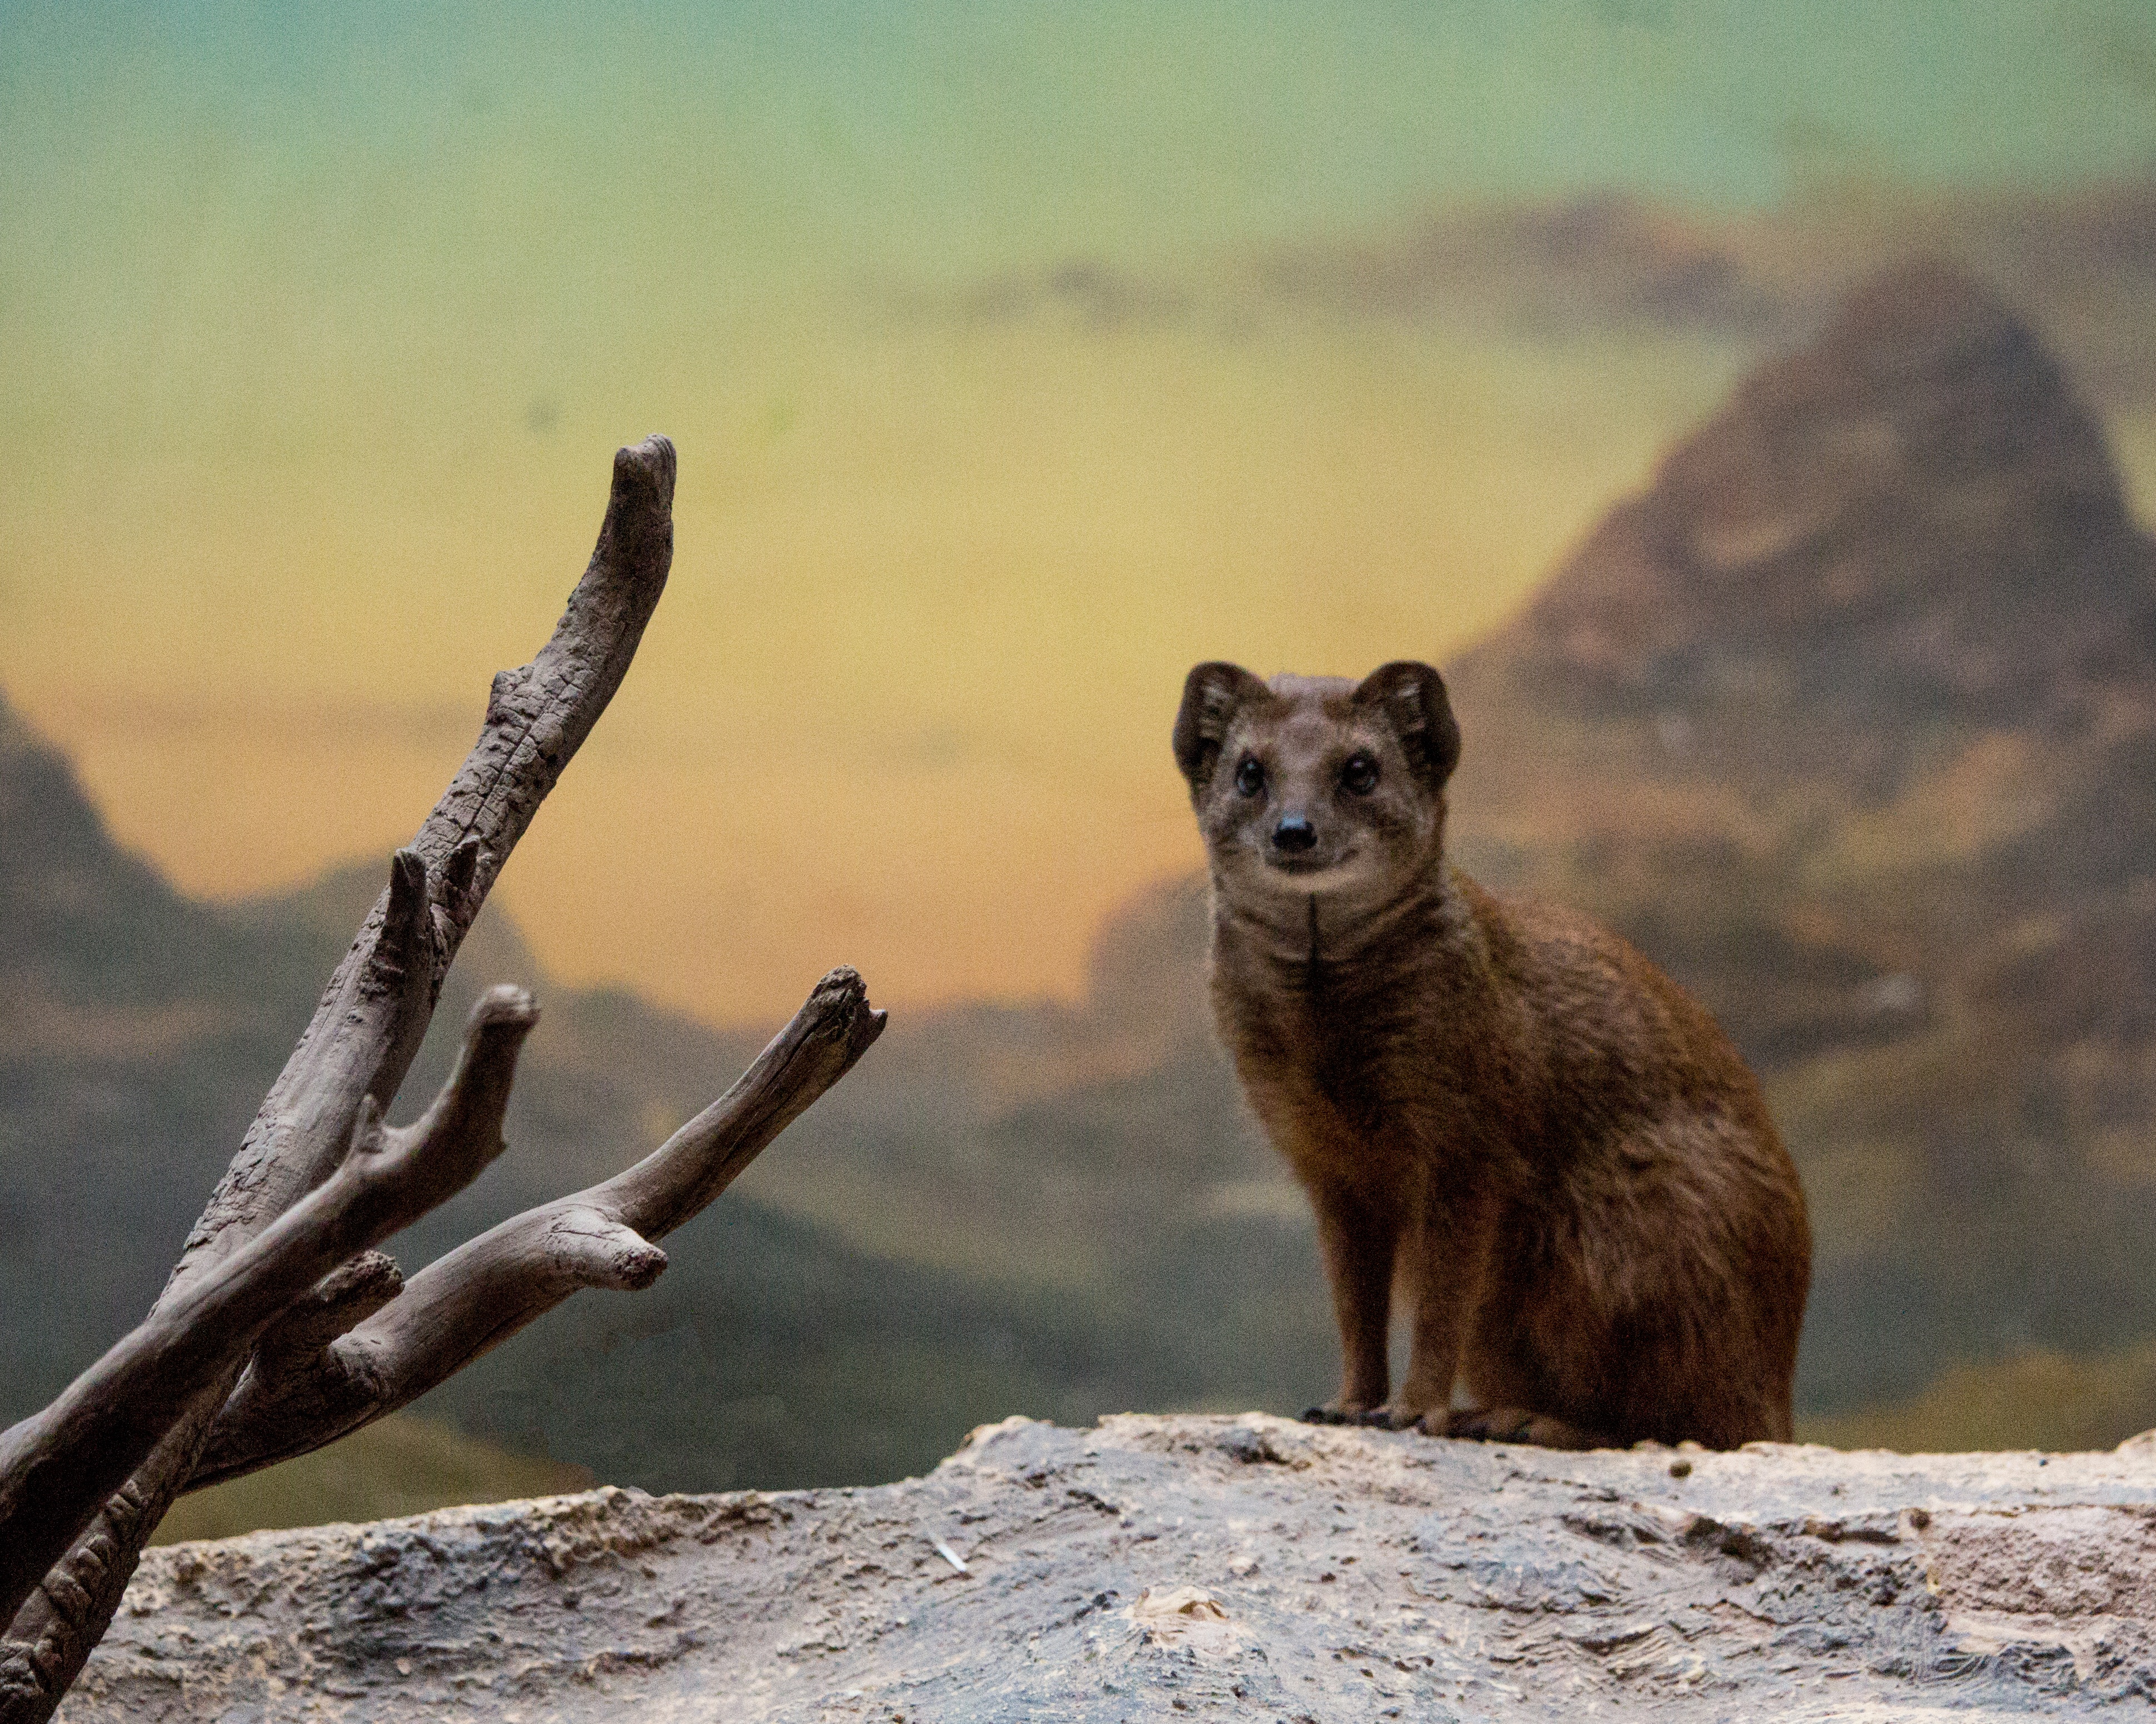
nature, mountain, animal, wildlife, scenery, mammal, fauna, vertebrate, carnivore, mongoose, inquisitive